Herne Bay Museum and Gallery

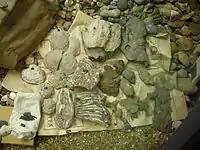
Fossils found at Bishopstone, Kent

Archaeological exhibits include Anglo-Saxon finds from the Saxon church at Reculver and Roman archaeology from the Roman fort of Regulbium nearby. Palaeontological exhibits include mammoth tusks and an educational search exercise for children to find sharks' teeth: first in trays at the museum, where there are five "Stratolamia macrota", and then in the sand and small stones at low tide.